Pedro Benoit

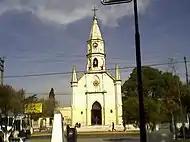
The Church of Our Lady of Mercy

Benoit continued his duties as Director of the Department of Topography, planning the rectification of the Riachuelo River flowing south of Buenos Aires, then prone to flooding. His diverse training allowed Benoit an appointment to Merlo's Committee on Public Health in 1867, when he designed the Santa Isabel Cemetery. Remaining at the Topography Department, he plotted a tramway line between Ensenada and Tolosa, two small cities southeast of Buenos Aires. A prominent Spanish Argentine landowner, Manuel Rodríguez Fragio, commissioned Benoit in 1872 to design the master plan for another new city, Ituzaingó (not far from Merlo), and towards 1880, Benoit returned to Buenos Aires to help design the new ramparts for what would later become Puerto Madero. These efforts earned him the honor of Lieutenant Colonel of the Argentine Corps of Engineers.